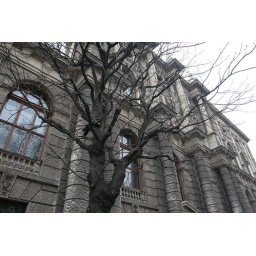
a bird in the tree